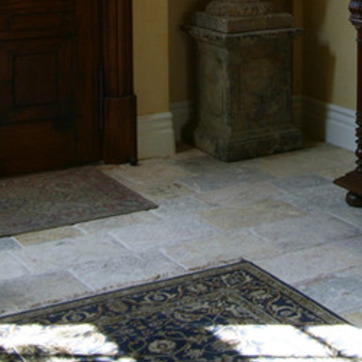
Material: tile